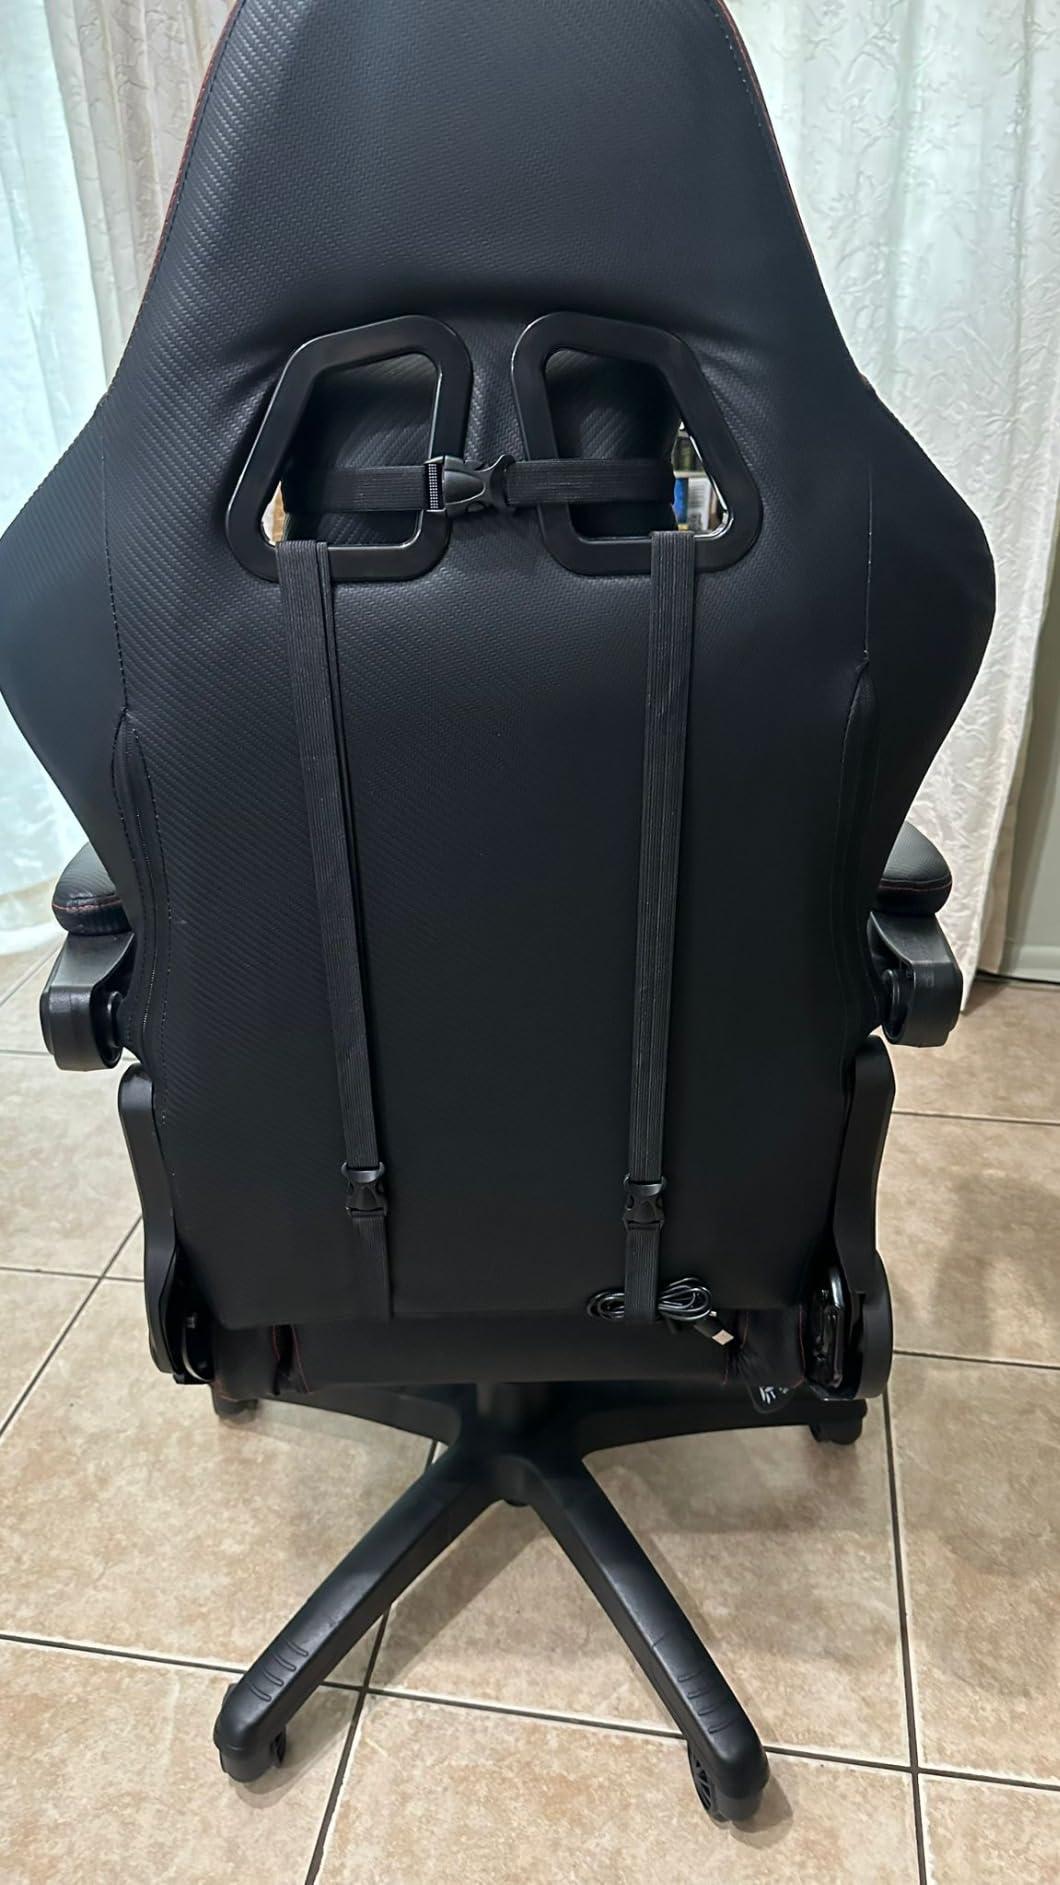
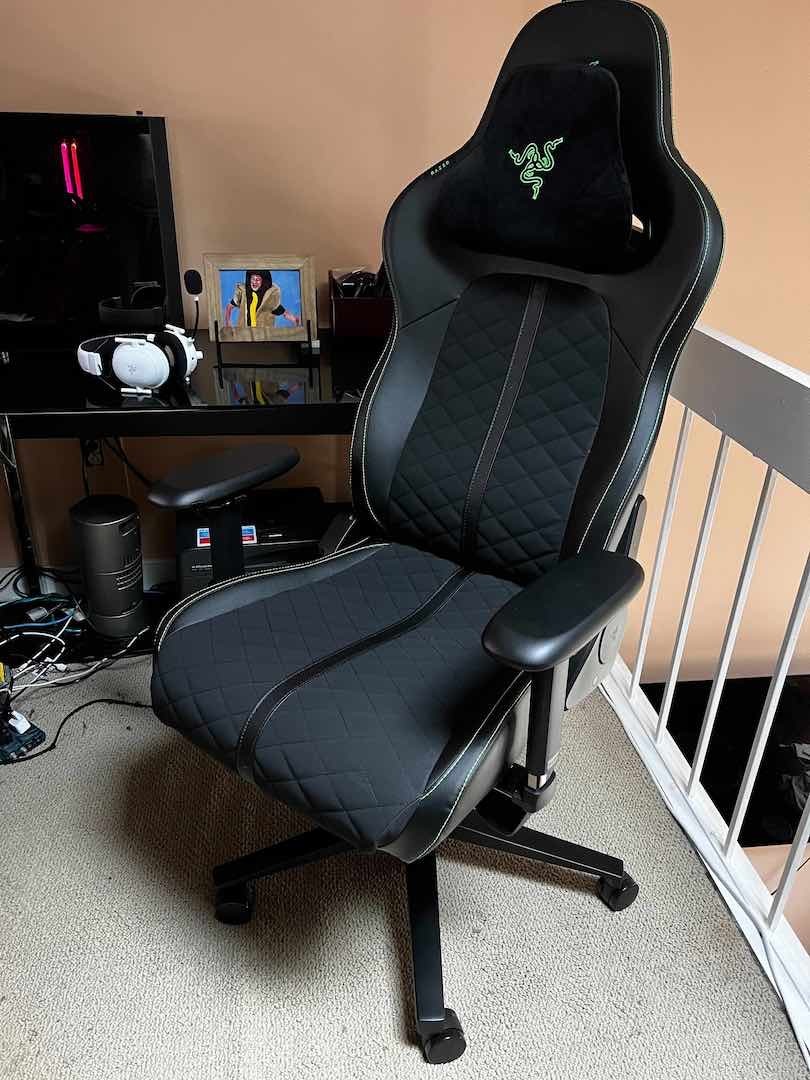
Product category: items_chair
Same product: no